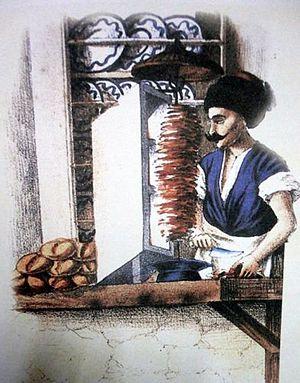
Le terme kebab ou kébab, emprunté à l'arabe : کباب, kabāb, signifie « grillade », « viande grillée » et désigne différents plats à base de viande grillée dans de nombreux pays ayant généralement fait partie des mondes ottoman et perse.